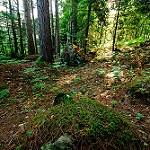
Label: forest